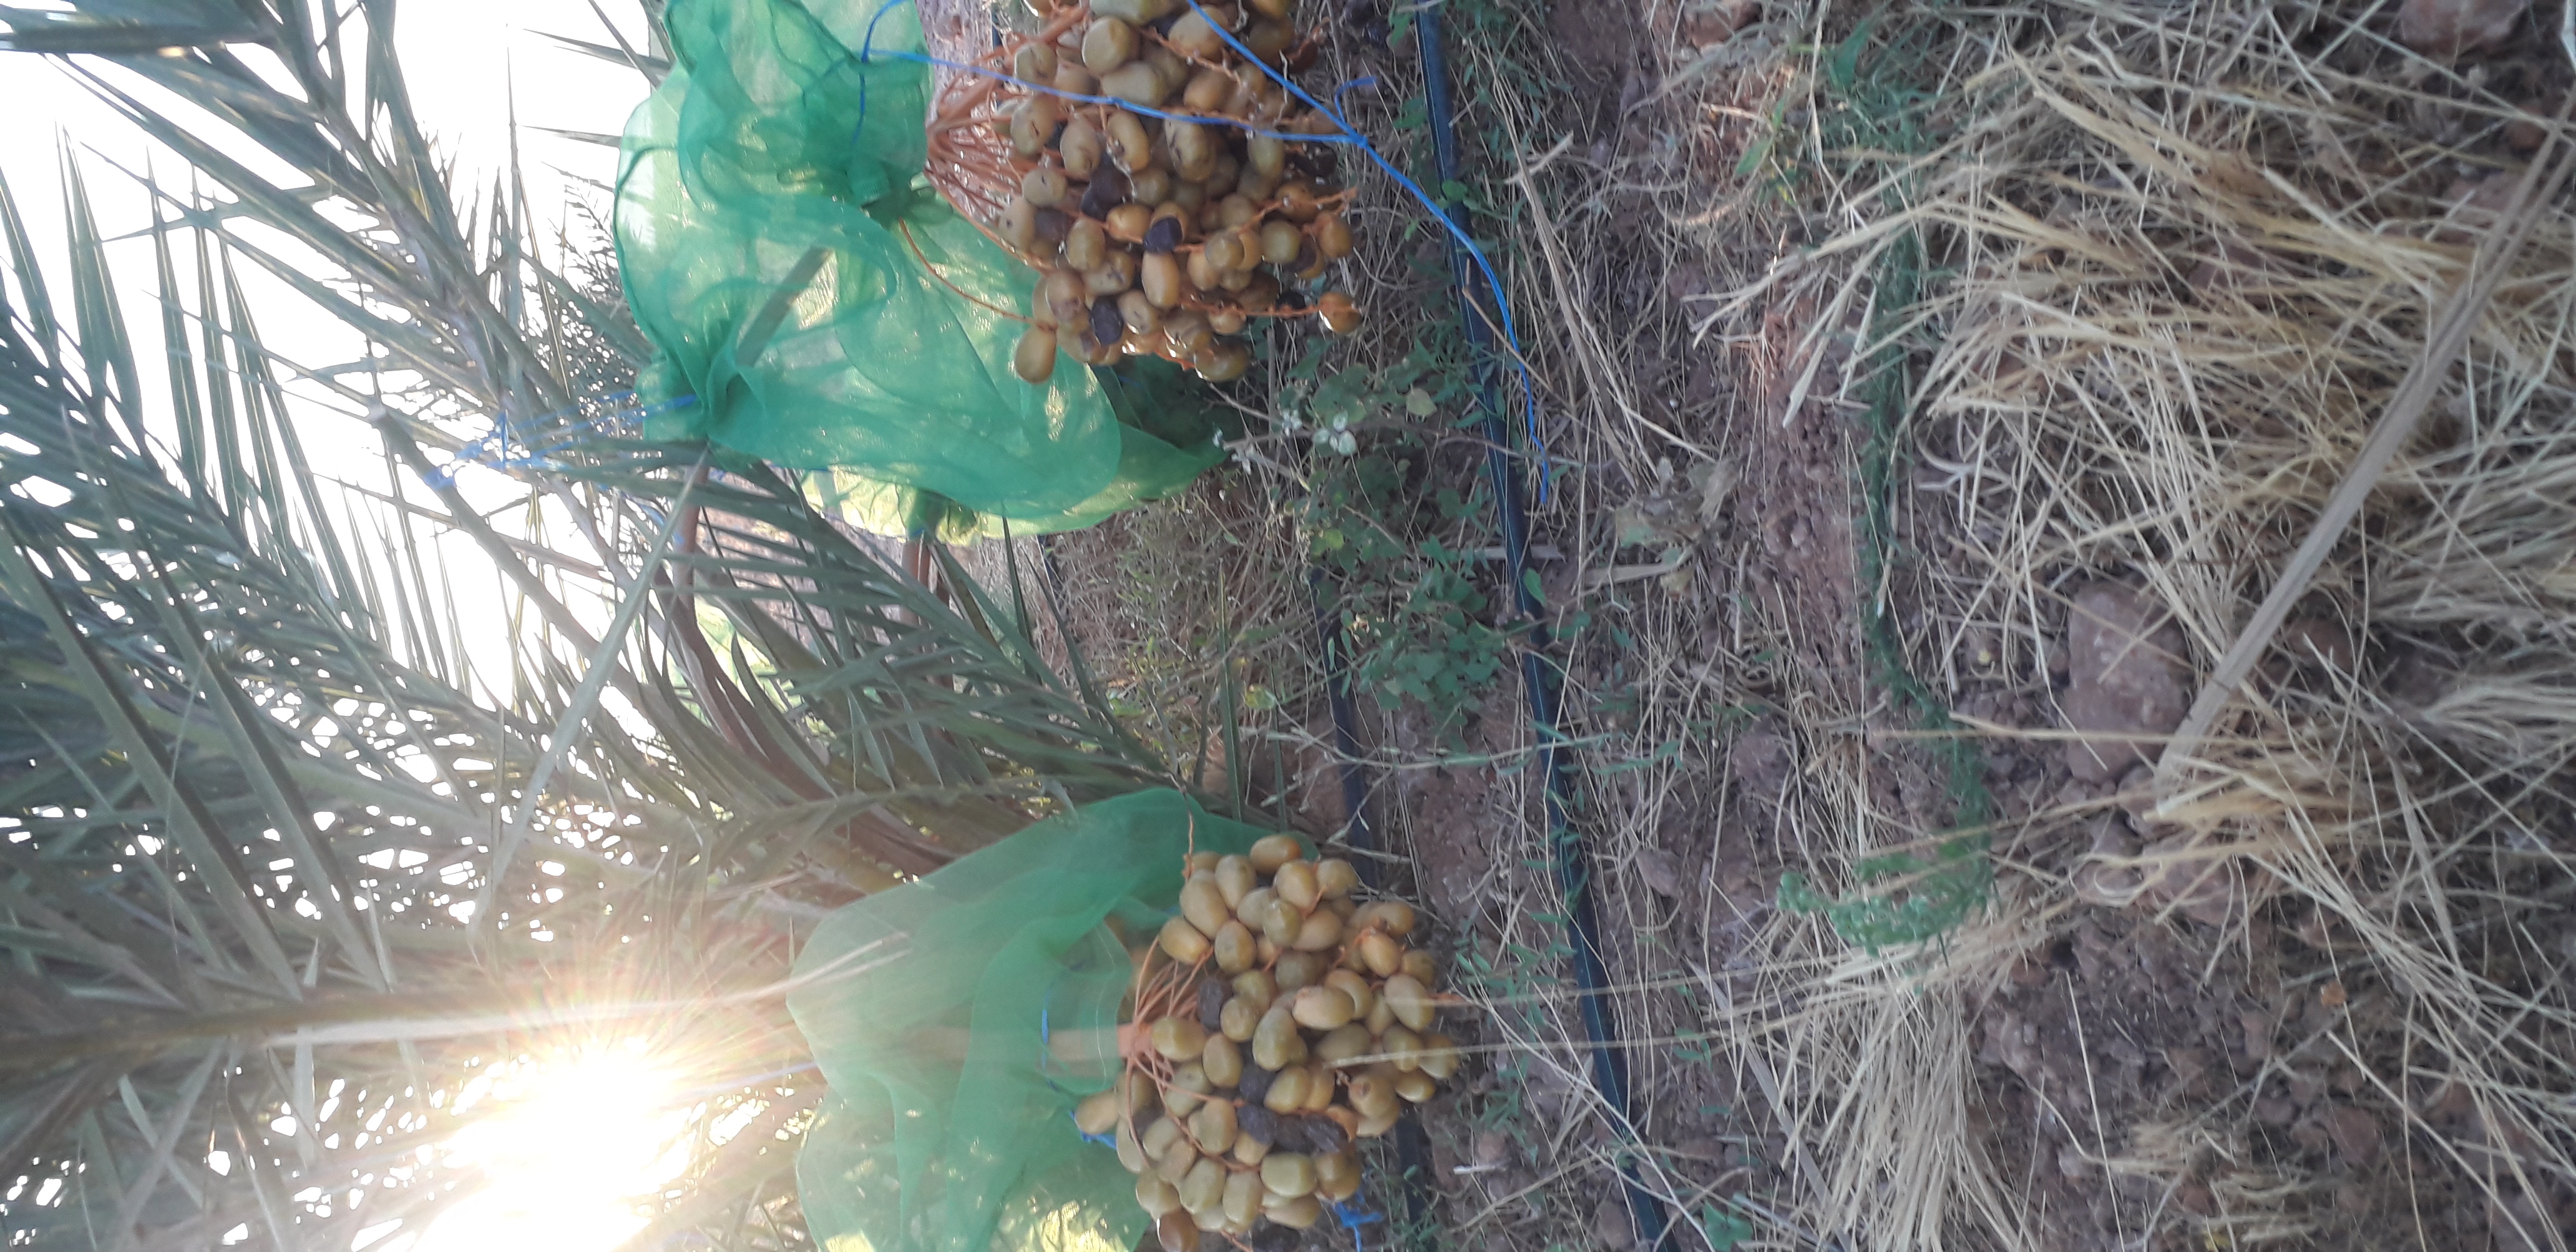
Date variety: Boufagous